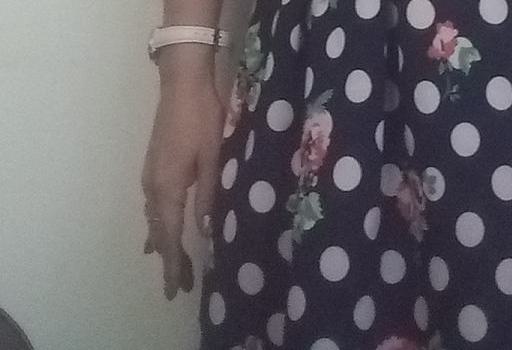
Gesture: no_gesture